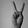
ASL letter: V